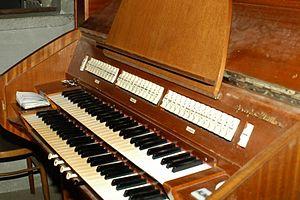
L'orgue est un instrument à vent multiforme dont la caractéristique est de produire les sons à l’aide d’ensembles de tuyaux sonores accordés suivant une gamme définie et alimentés par une soufflerie. L'orgue est joué majoritairement à l’aide d’un ou plusieurs claviers et le plus souvent aussi d’un pédalier.